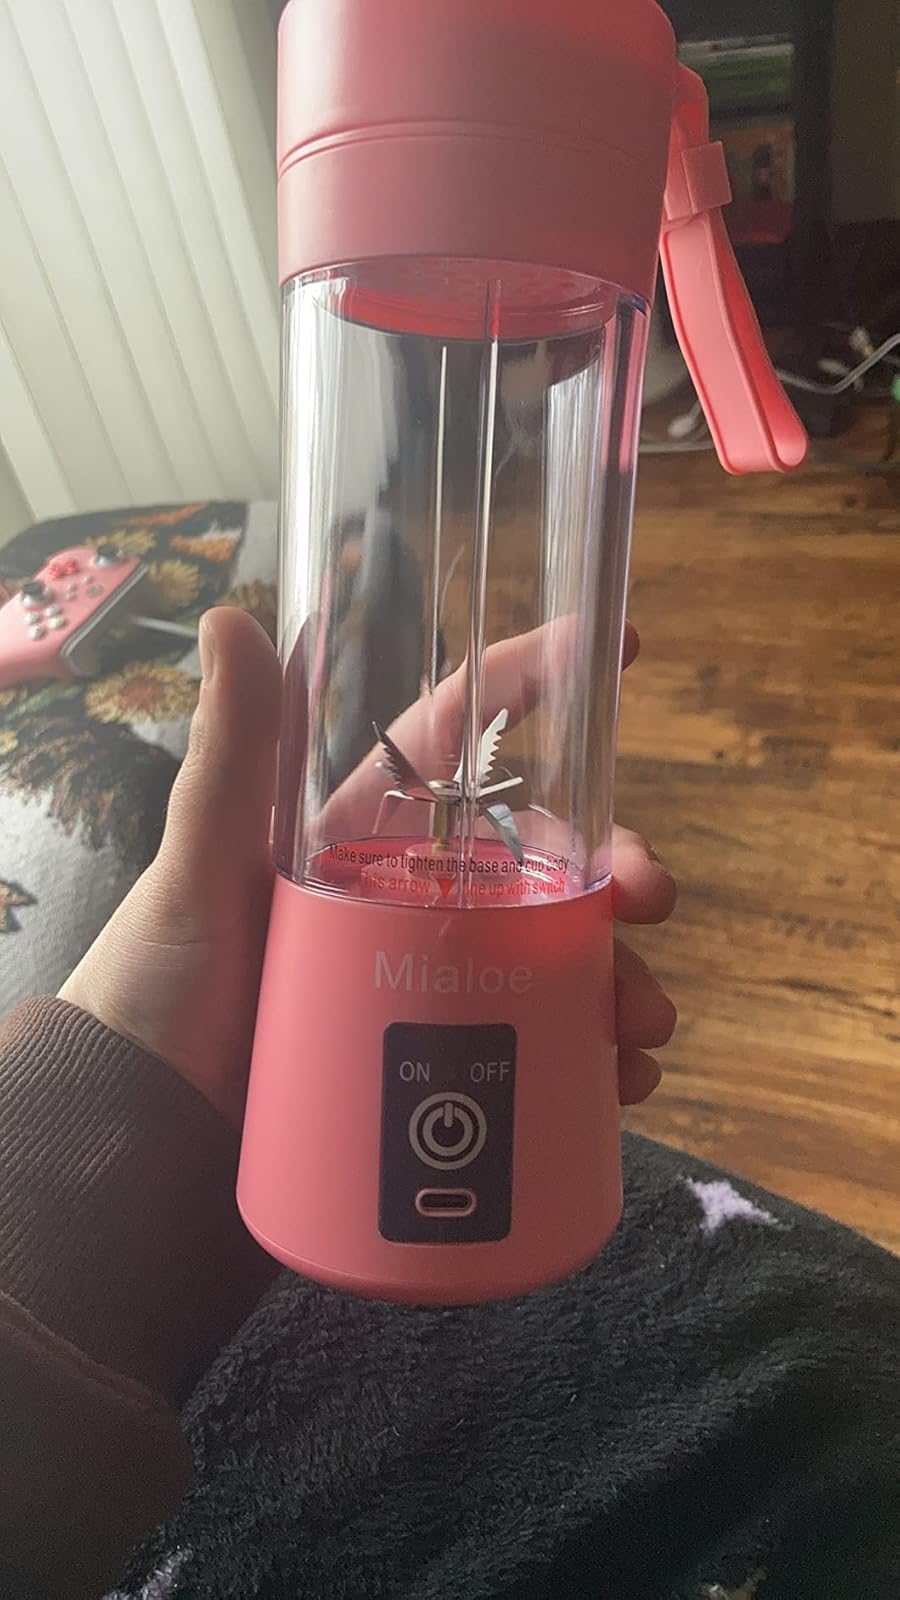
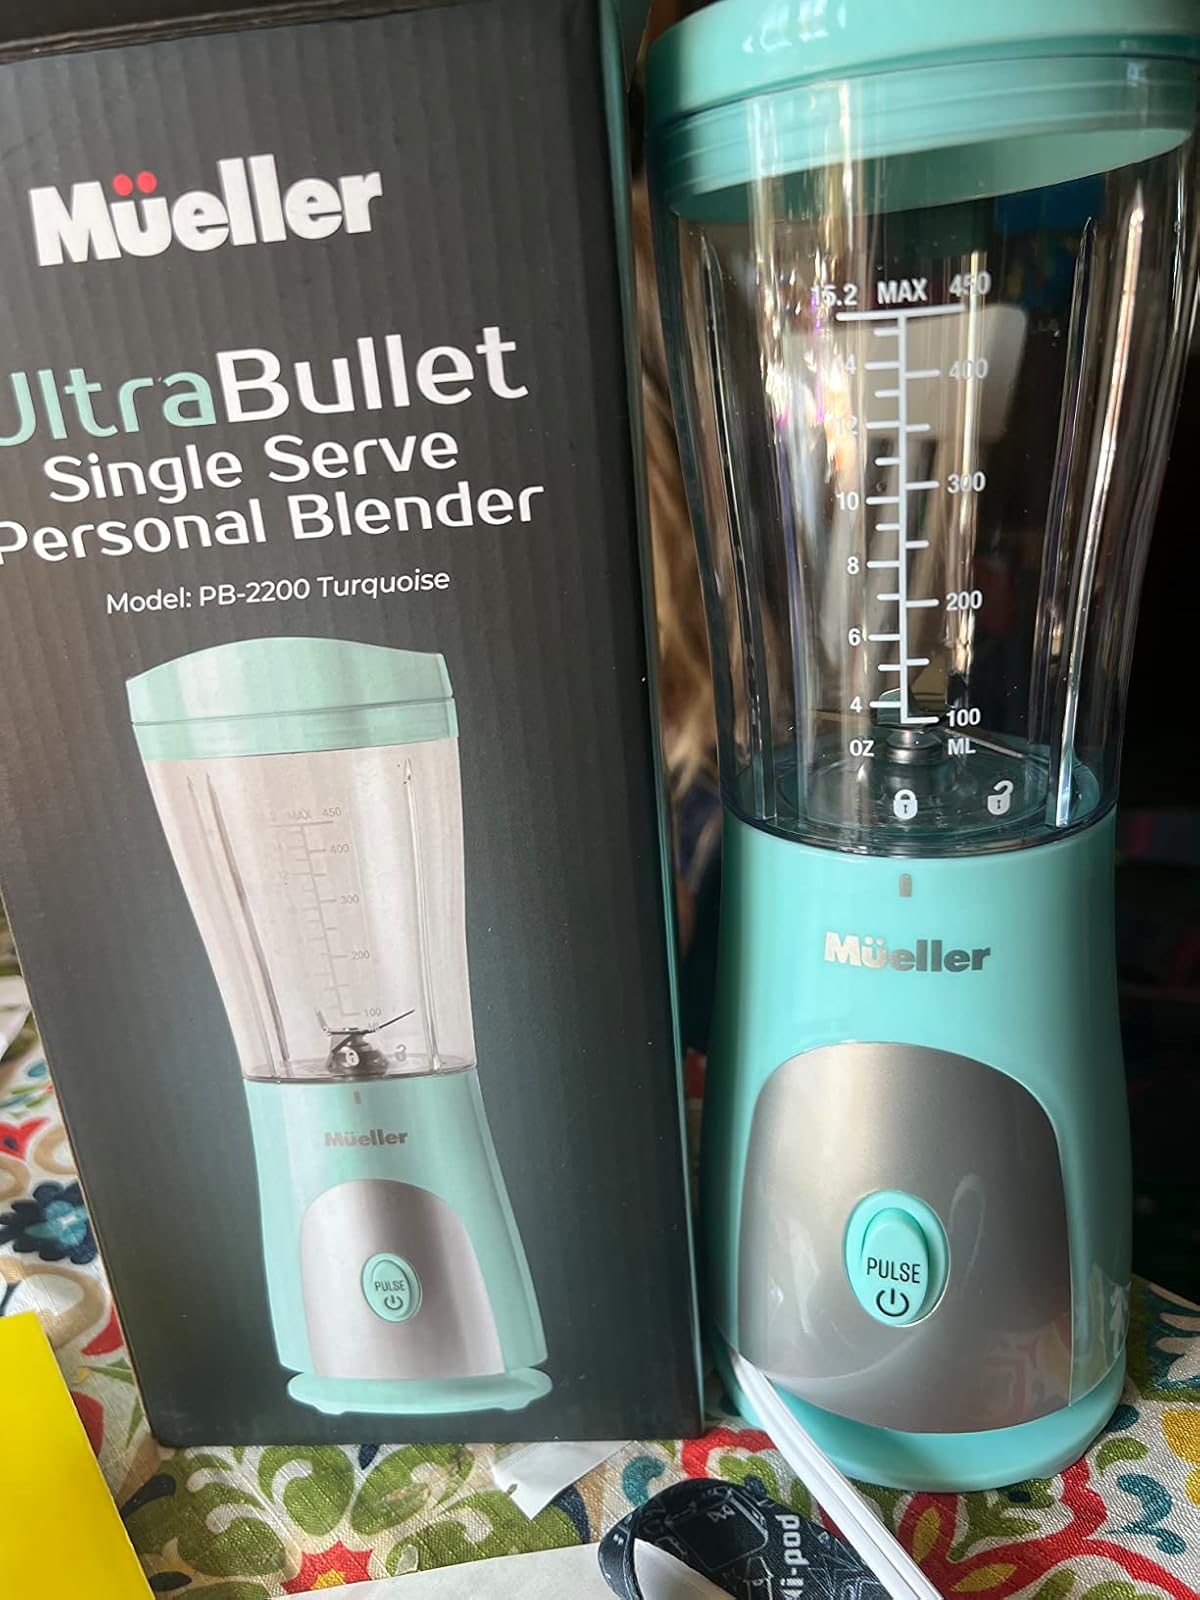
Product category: items_blender
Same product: no